Rockland Community College

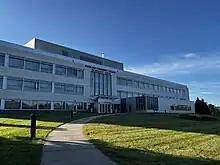
Technology Center

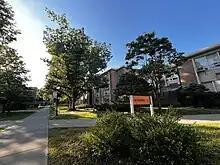
Academic I

The main campus and main entrance on Almshouse Road is located on the crest of a sloping rise in a former farm community known as Mechanicsville, renamed Viola when a post office was established in 1882. The original property included: